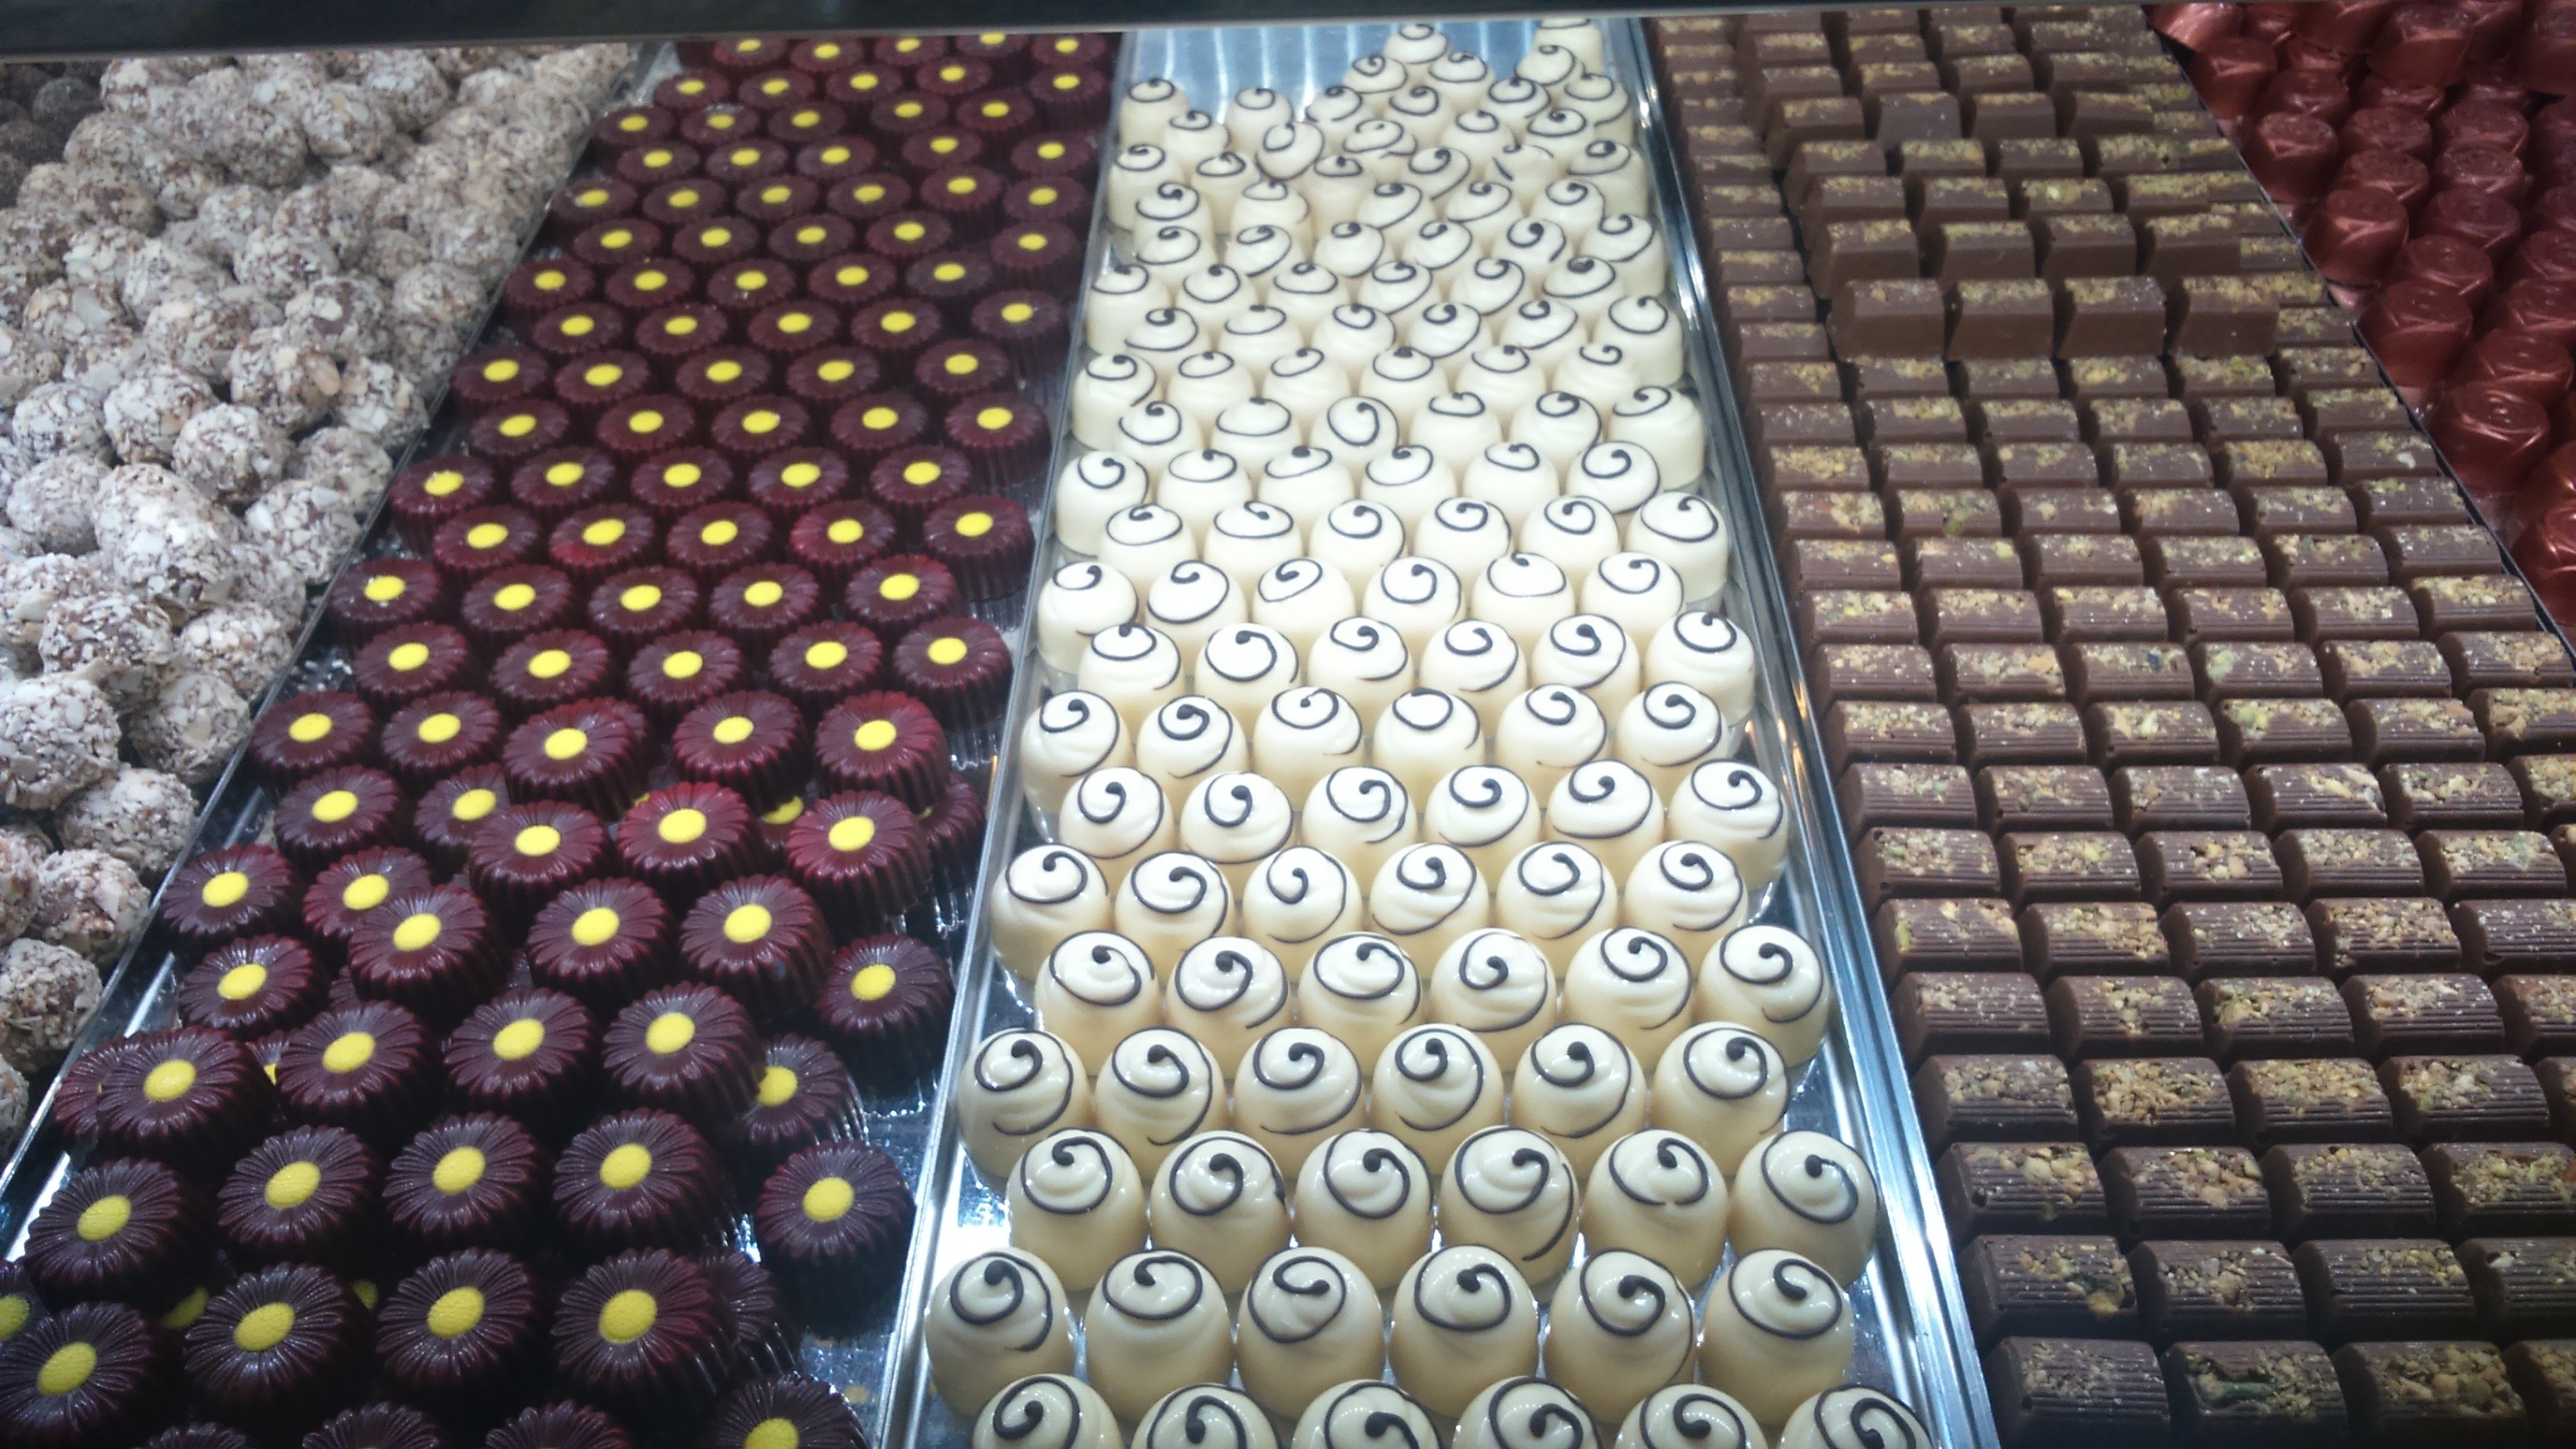
sweet, pattern, food, snack, delicious, art, design, sugar, tasty, piece, candy, treat, yummy, screenshot, confectionery, chocolates, milk chocolate, flooring, cacao, truffles, white chocolate, yarra valley chocolaterie